Tigran L. Petrosian

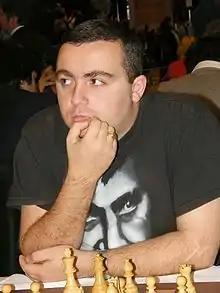

Tigran Levoni Petrosian (born 17 September 1984) is an Armenian chess grandmaster. A two-time national champion, he competed in two Chess Olympiads, winning team gold in 2008 and 2012.